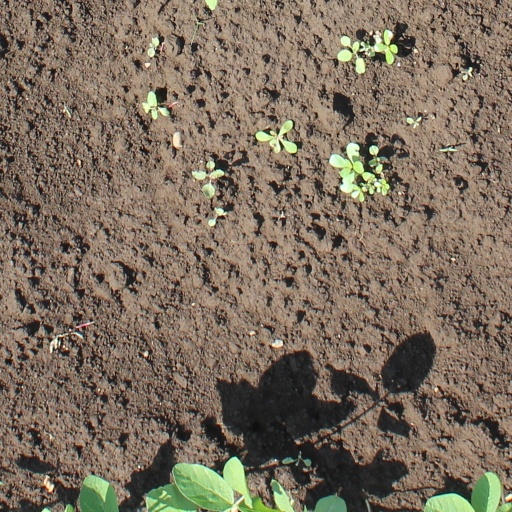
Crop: soybean